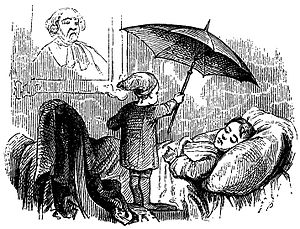
Den lille Ole med Paraplyen
Vilhelm Pedersen
"""Den lille Ole med Paraplyen"" er en børnesang fra 1872 med tekst af Peter Lemche og melodi af Ole Jacobsen.